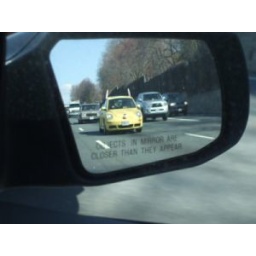
easter car in mirror